Hula Valley

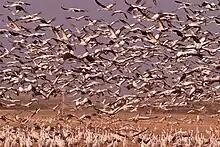
Gathering of common cranes

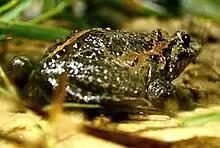
Female of the Critically Endangered Hula painted frog

Hula Lake Park is located in the southern part of the Hula Valley, north of the nature reserve and distinct from it. It was established as part of a JNF rehabilitation project. In the early 1990s part of the valley was flooded again in the wake of heavy rains. It was decided to develop the surrounding area and leave the flooded area intact. The new site has become the second home for thousands of migrating birds in the autumn and spring. The lake covers an area of one square kilometer, interspersed with islands that serve as protected bird nesting sites. It has become a major stopover for migrating birds flying from Europe to Africa and back, and also a major birdwatching site. In 2011, Israeli ornithologists confirmed that Lake Hula is the stopover point for tens of thousands of cranes migrating from Finland to Ethiopia every winter. In Israel, farmers set out food for them to keep them from damaging crops near the lake.